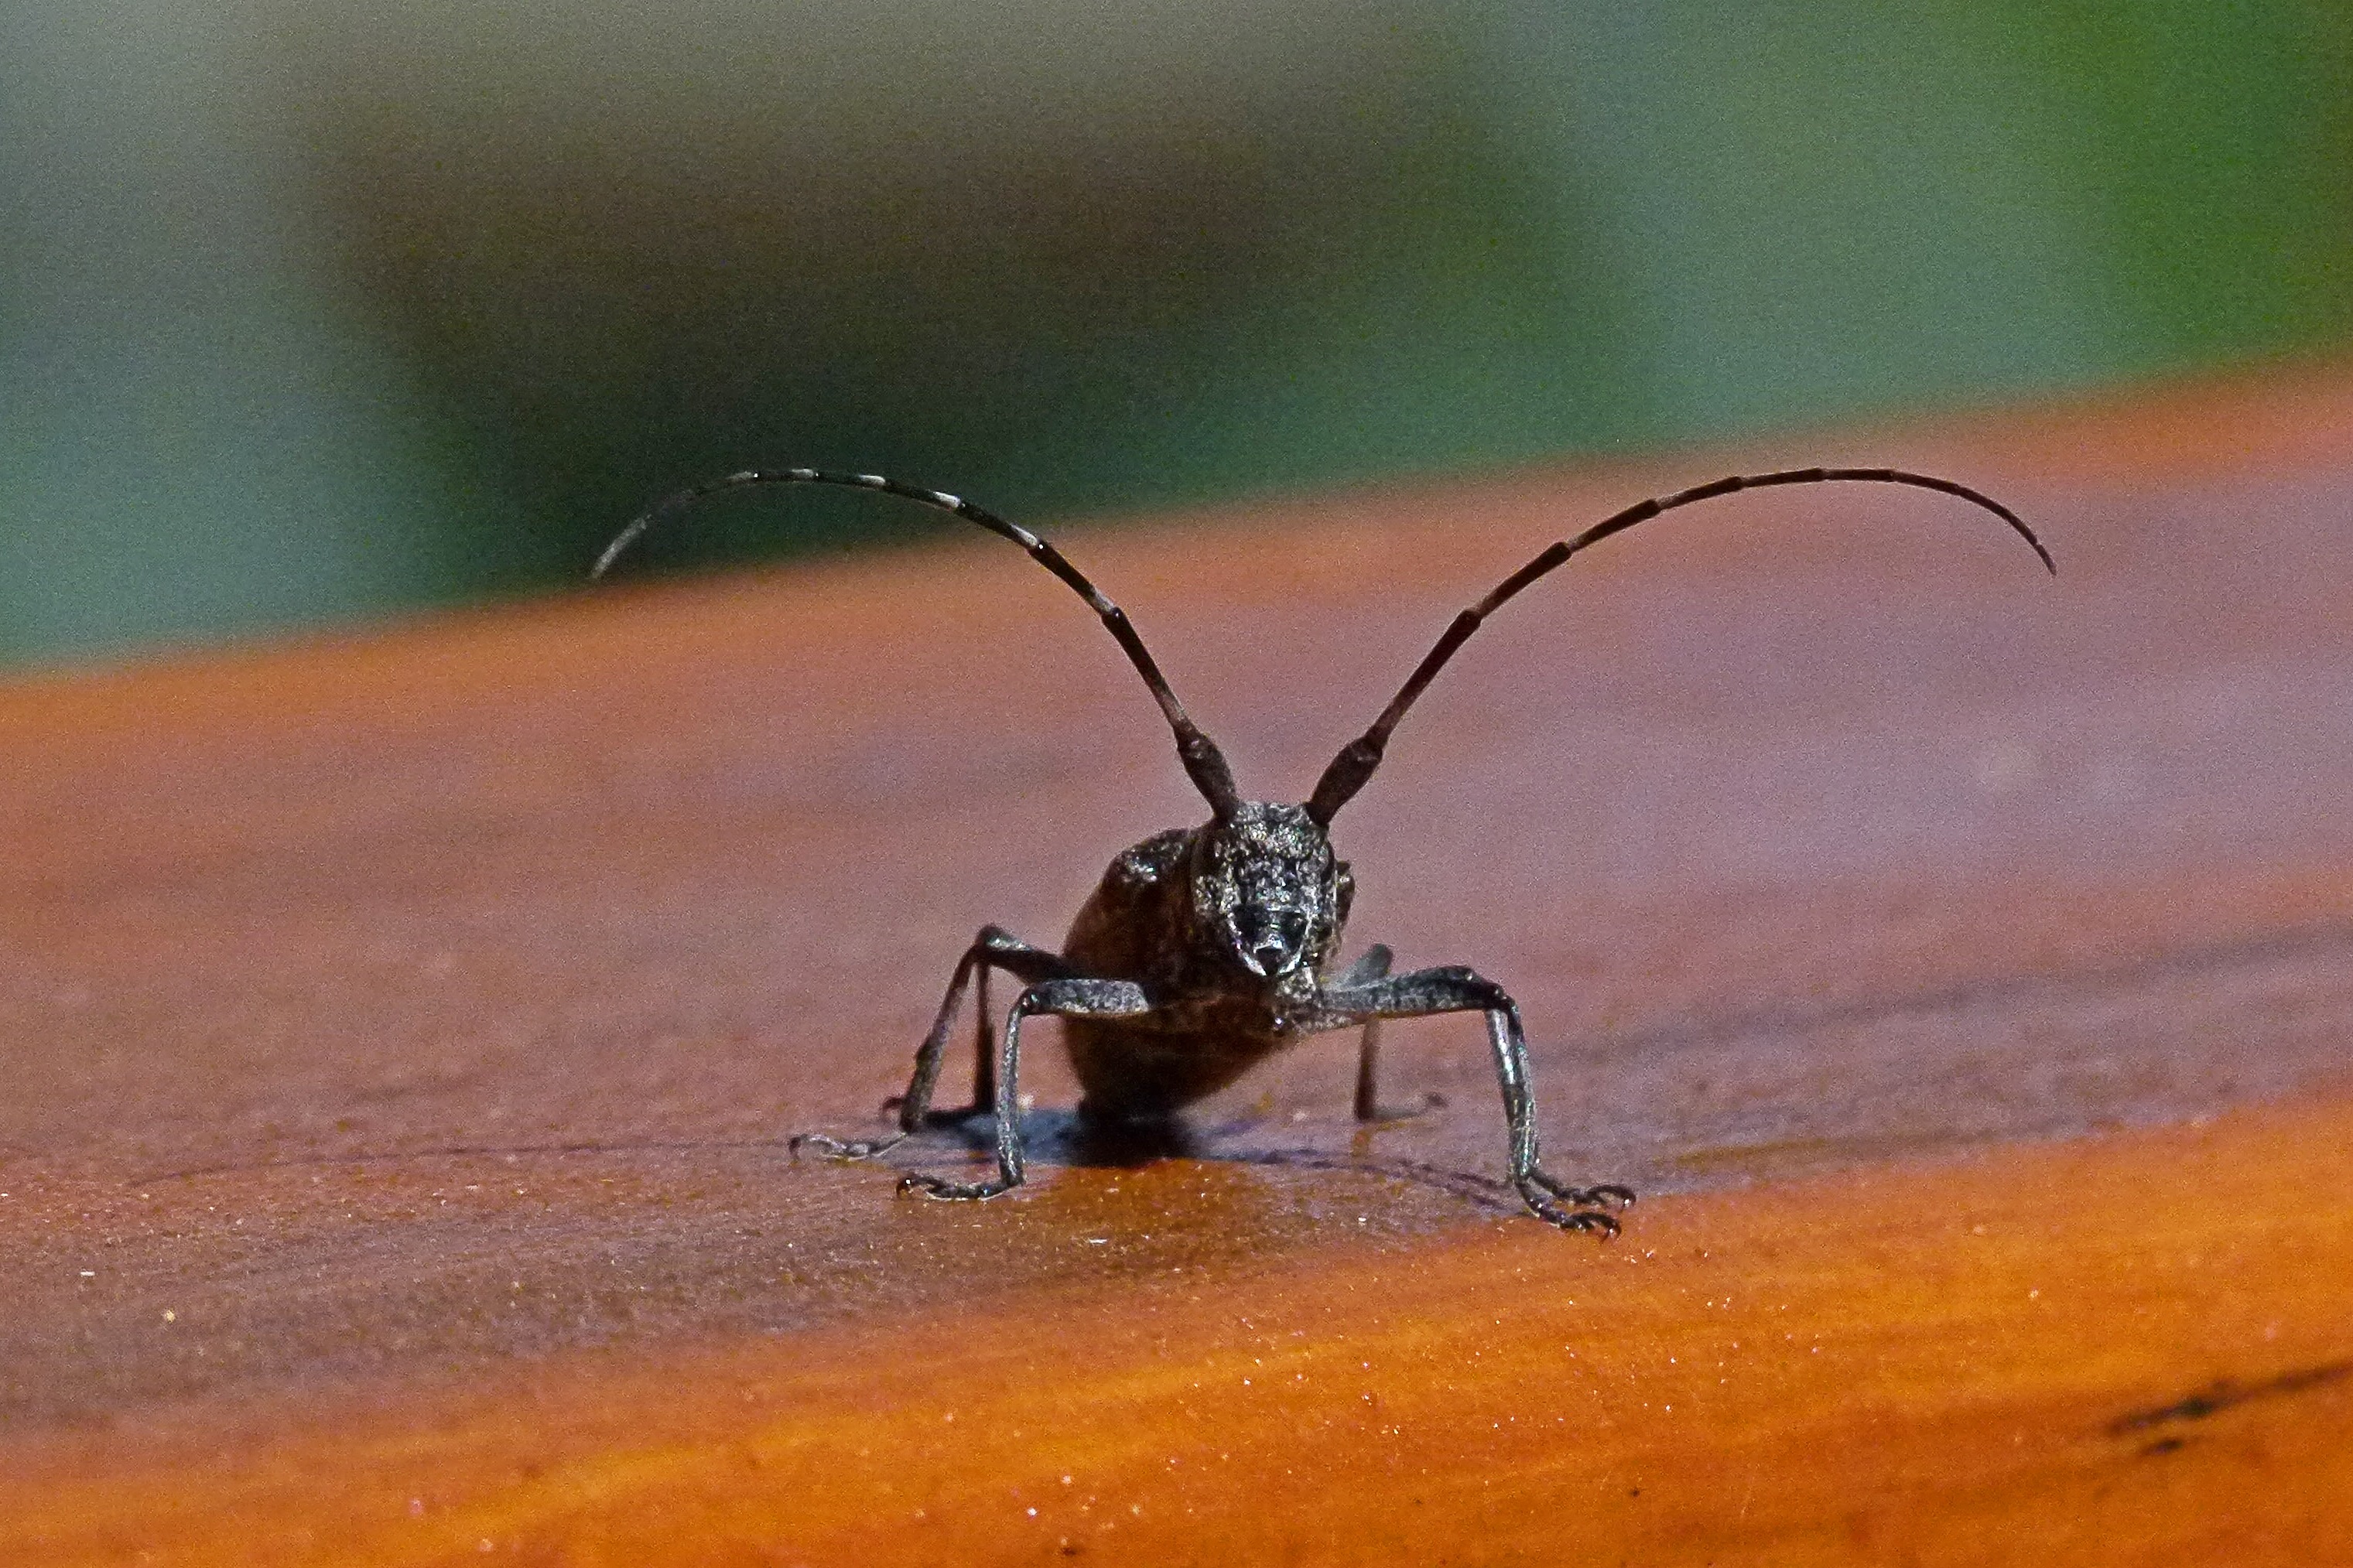
nature, photography, antenna, insect, critter, bug, fauna, invertebrate, close up, beetle, antennae, macro photography, arthropod